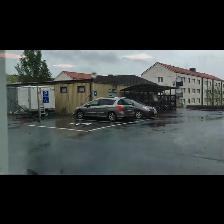
Label: NonHuman